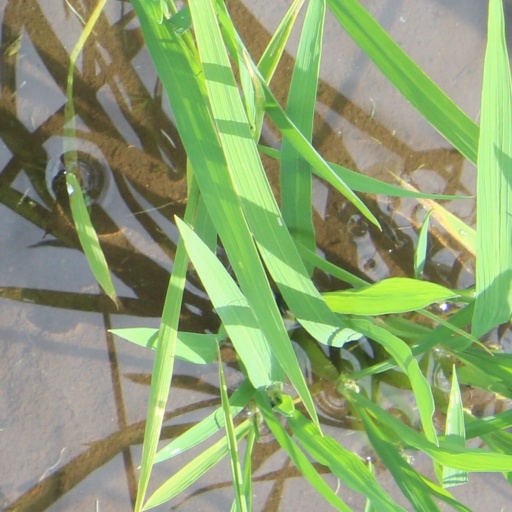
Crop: rice